Cree SAM

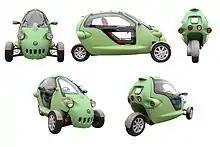
An image of the Cree SAM, showing multiple views of the vehicle.

The Cree SAM, designed and developed by the Swiss company Cree, is a prototype zero emission battery electric vehicle. It is a tadpole three-wheel car, with two seats in a tandem arrangement.